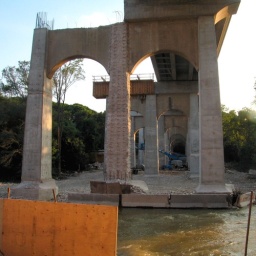
Dundas street bridge over the the Humber River, Etobicoke